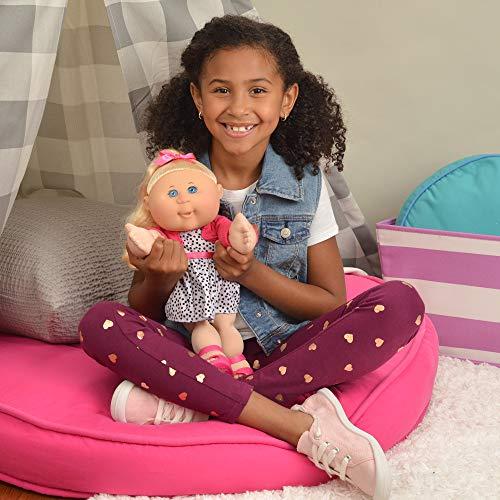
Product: Cabbage Patch Kids 14" Kids - Blonde Hair/Blue Eye Girl Doll in Trendy Fashion
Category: Toys & Games | Dolls & Accessories | Dolls
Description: Cute and fun fashions with adorable accessories like glasses, bracelets, tiaras, and much more.
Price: $34.99
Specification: ProductDimensions:6x12x14.5inches|ItemWeight:1pounds|ShippingWeight:1.67pounds(Viewshippingratesandpolicies)|DomesticShipping:ItemcanbeshippedwithinU.S.|InternationalShipping:ThisitemcanbeshippedtoselectcountriesoutsideoftheU.S.LearnMore|ASIN:B00XPQD4F4|Itemmodelnumber:99401US01|Manufacturerrecommendedage:36months-10years